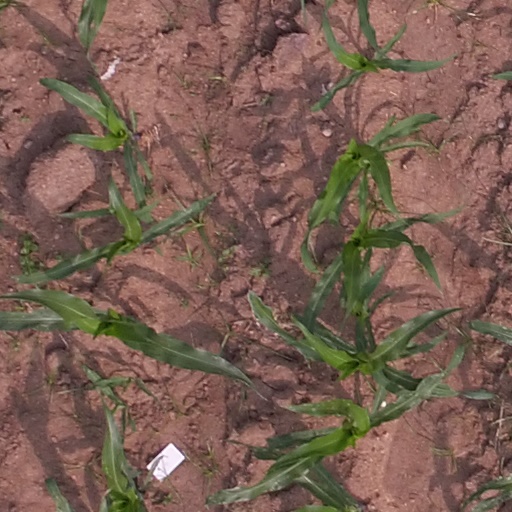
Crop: maize; corn